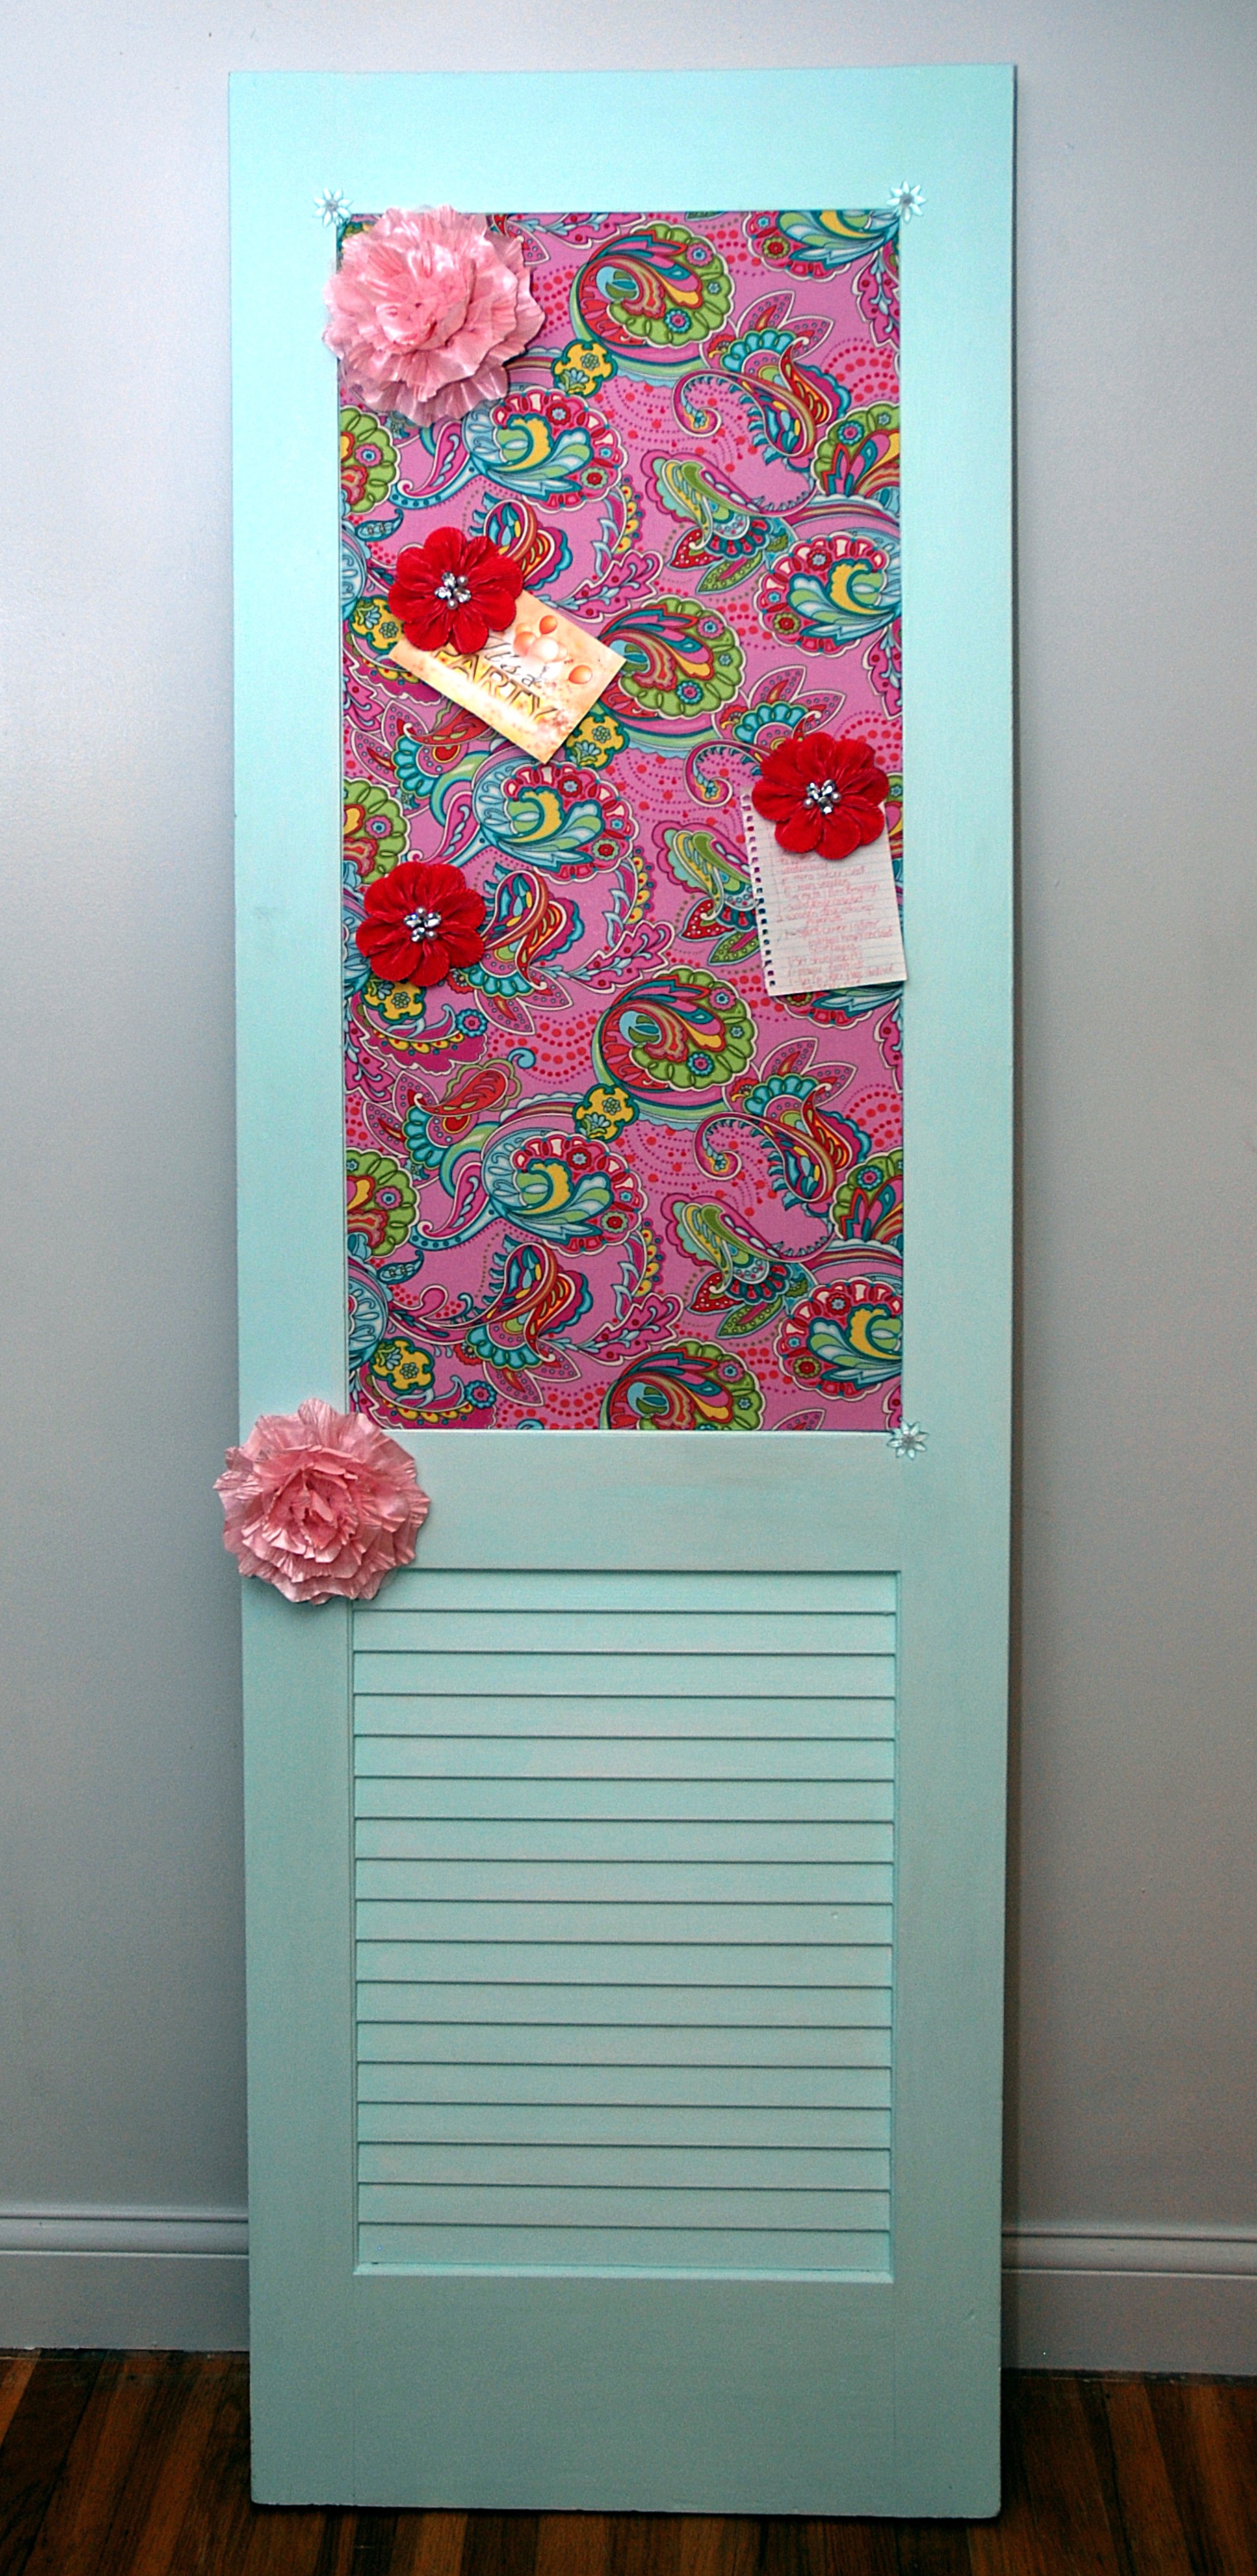
vintage, retro, old, home, wall, pattern, entrance, door, doorway, fabric, interior design, textile, art, design, display, diy, recycle, repurpose, modern art, upcycle